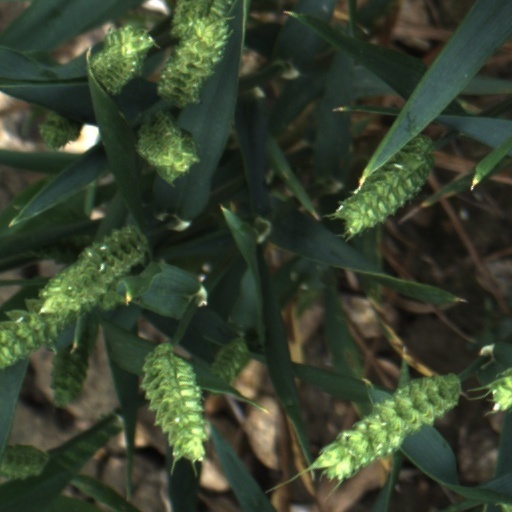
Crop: wheat